İzmir

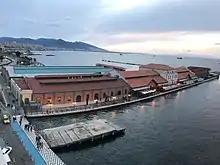
Designed by Gustave Eiffel in 1890, the Konak Pier has numerous shops, cafés and restaurants.

İzmir's remarkable growth began in the late 16th century when cotton and other products of the region brought French, English, Dutch and Venetian traders here. The emergence of İzmir as a major international port by the 17th century was largely a result of the attraction it exercised over foreigners and the city's European orientation. With the privileged trading conditions accorded to foreigners in 1620 (these were the infamous "capitulations" that were later to cause a serious threat and setback for the Ottoman state in its decline), İzmir began to be one of the foremost trade centers of the Empire. Foreign consulates moved from Chios to the city by the early 17th century (1619 for the French Consulate, 1621 for the British), serving as trade centers for their nations. Each consulate had its own quay, where the ships under their flag would anchor. The long campaign for the conquest of Crete (22 years between 1648 and 1669) also considerably enhanced İzmir's position within the Ottoman realm since the city served as a port of dispatch and supply for the troops. İzmir was also one of the few Ottoman port cities which had a maritime flag.